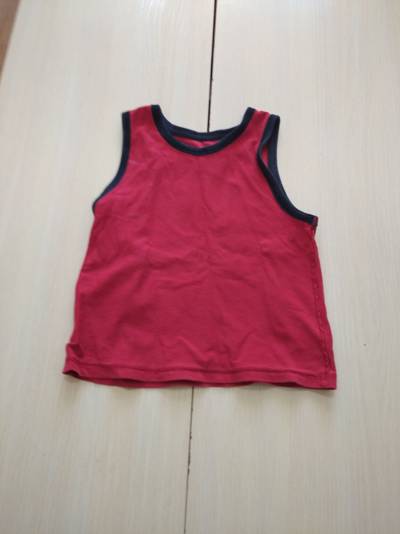
Waste category: clothes